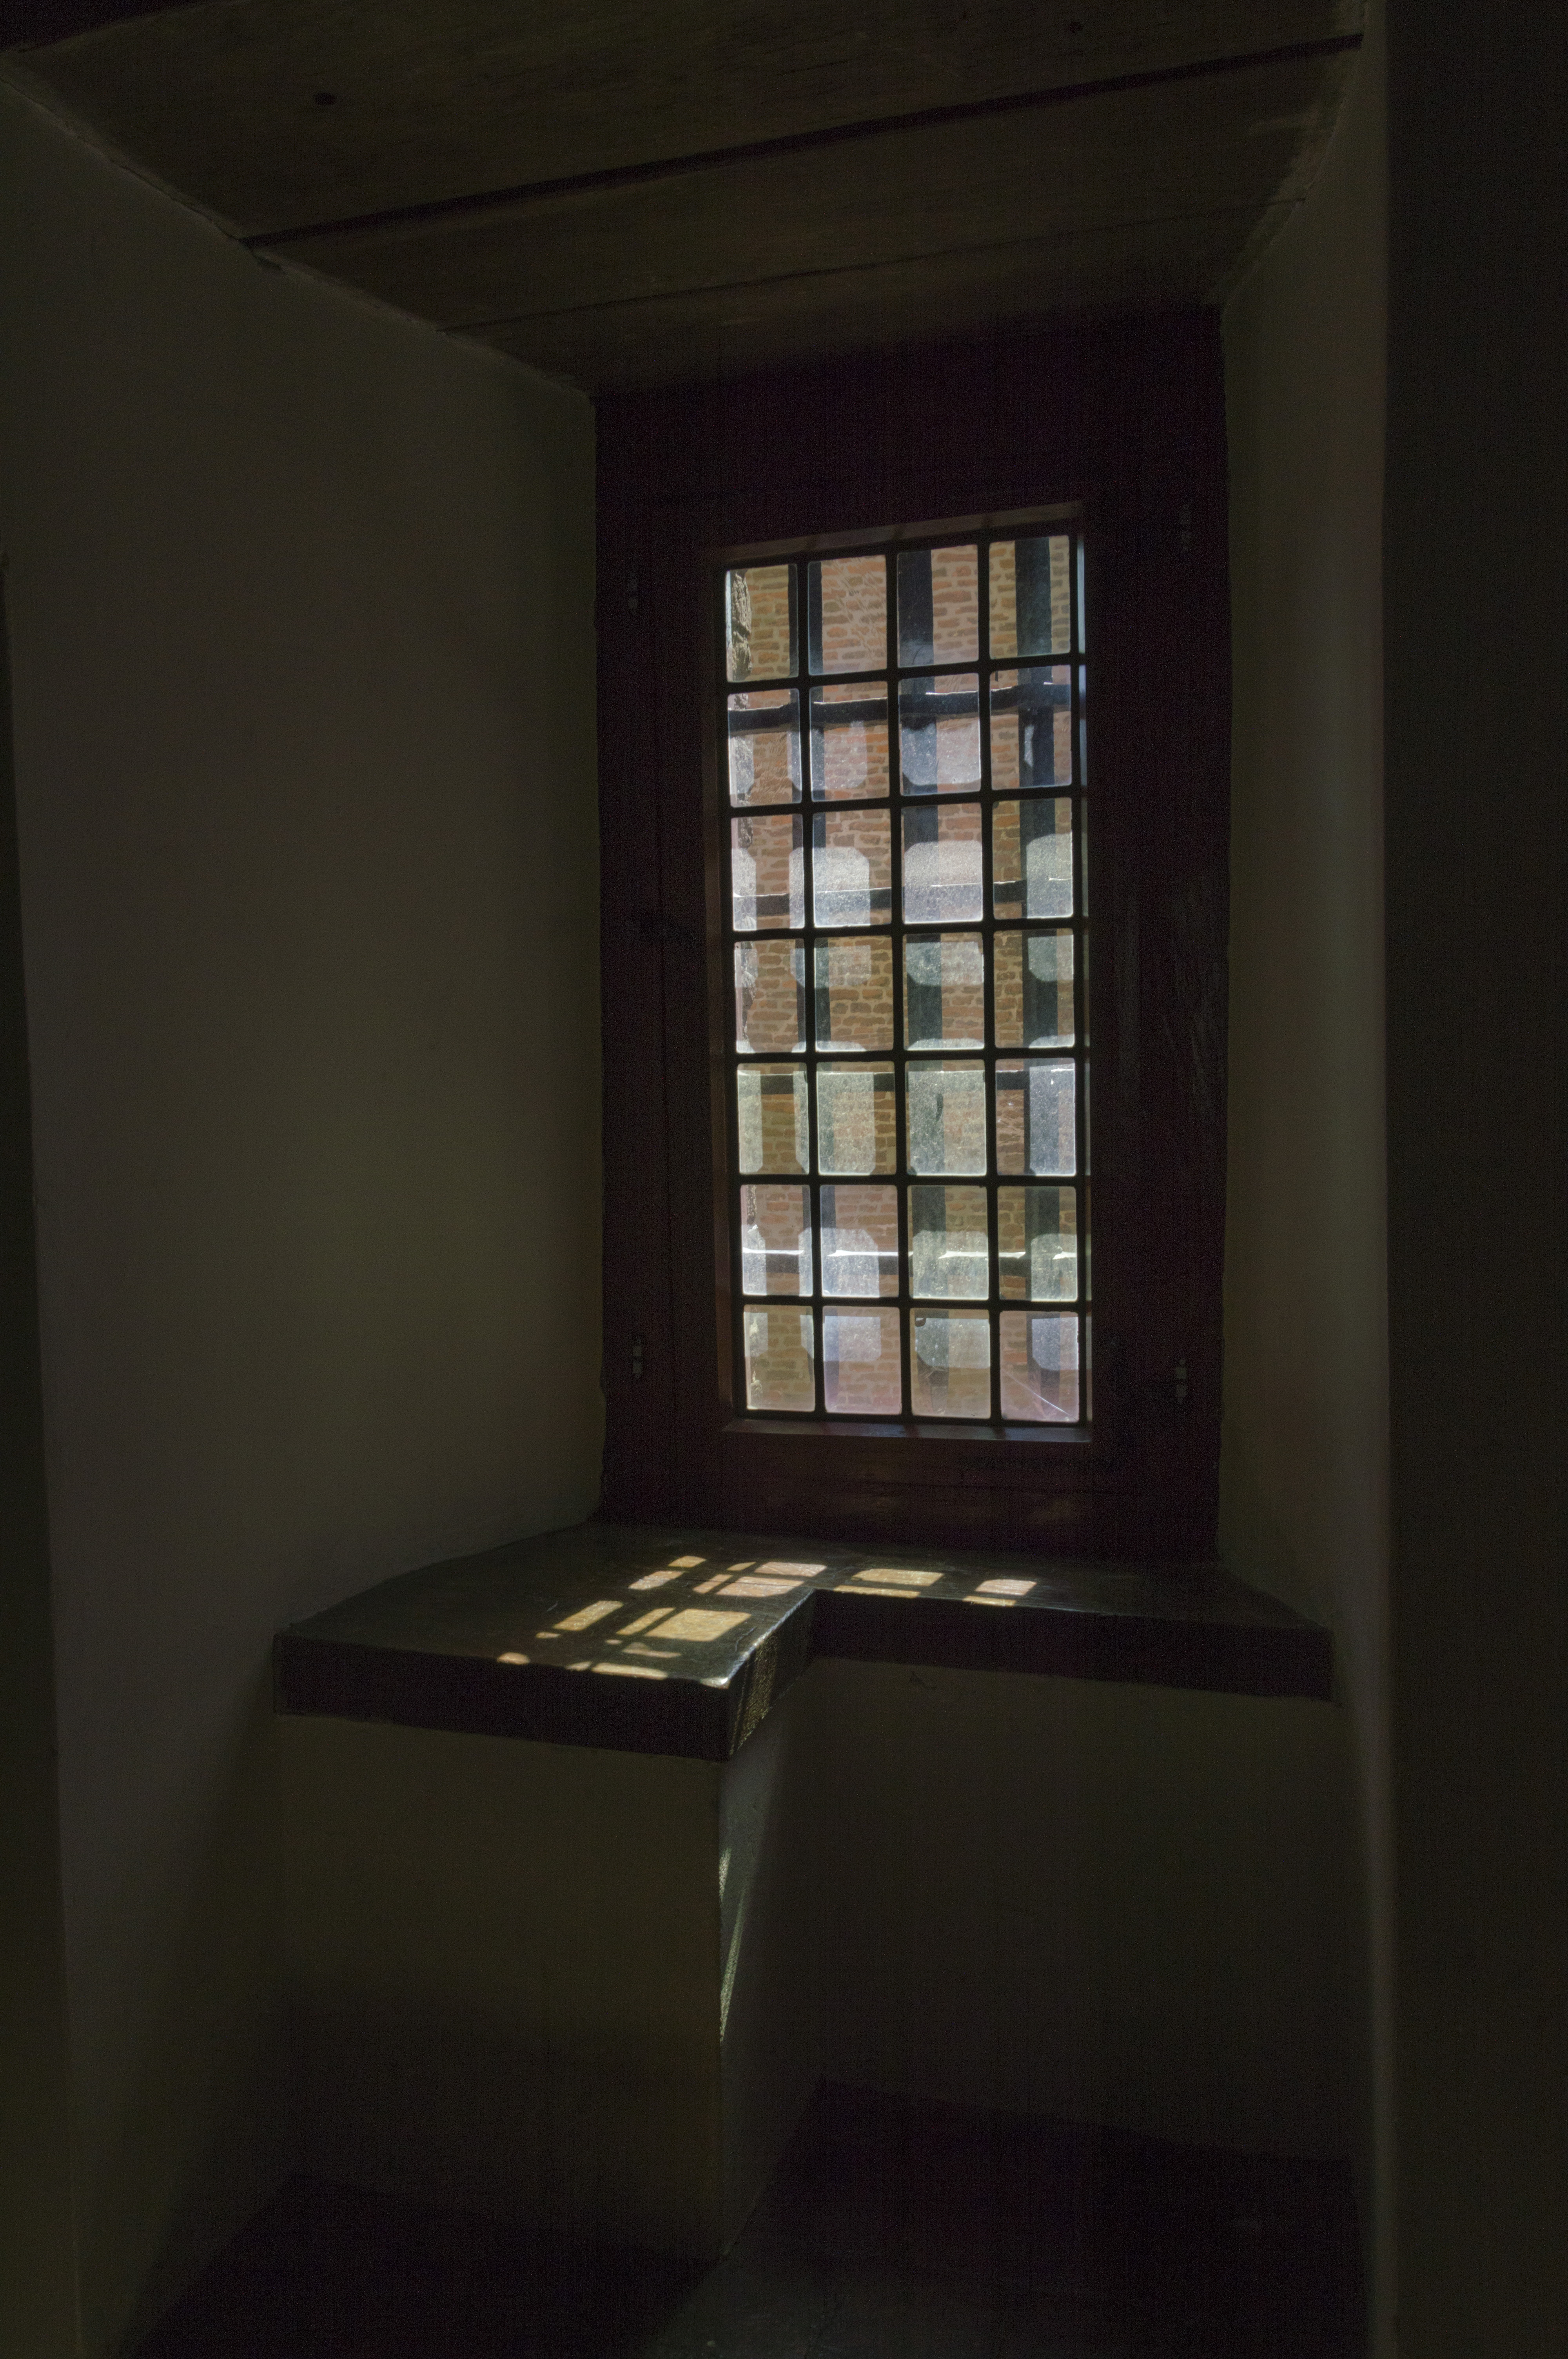
light, architecture, wood, house, sunlight, window, glass, van, home, photo, hall, indoor, castle, living room, nikon, room, lighting, interior design, holland, nederland, netherlands, de, design, windowsill, dutch, outdoorphotography, picture, photograph, fotos, foto, pd, tourist attraction, estate, urbanphotography, kasteel, glas, paulvandevelde, pdvandevelde, padagudaloma, dordrecht, nederlandinfotos, zonlicht, urbanfotografie, pvdvfotografie, pdvandeveldedordrecht, nederlandsefotografie, dutchphotogaraphy, totallydutch, fotografienederland, hollandsefotografie, fotografieholland, venster, velde, zaltbommel, loevestein, poederoijen, raam, lichtinval, daylighting